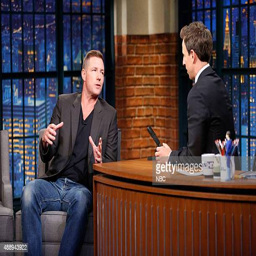
actor during an interview with comedian